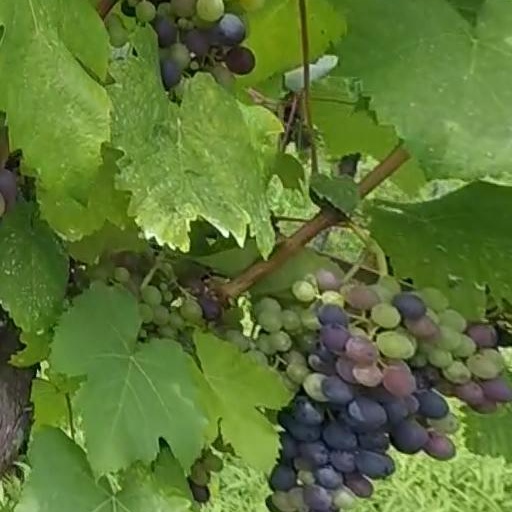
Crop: grape